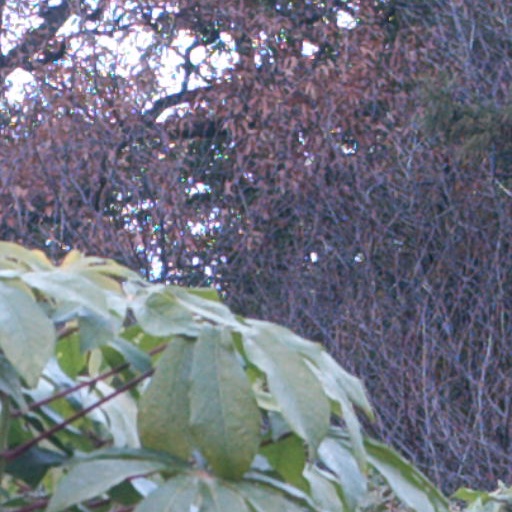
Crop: cassava